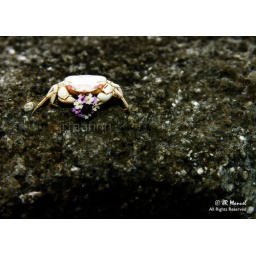
&amp;quot;I'M SORRY...&amp;quot;Found the bleached out crab on the ground, stuck a mini bouquet of flowers in its claws... tada!